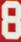
Number: 8